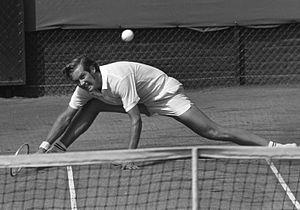
Nikólaos Dimítrios Kalogerópoulos dit Nicky Kaló, né le 18 février 1945 au Costa Rica, est un joueur de tennis grec des années 1960 et 1970.